Sangtye Aika

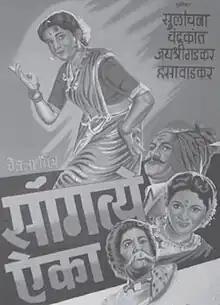
Theatrical release poster

Sangtye Aika is an Indian Marathi-language drama film directed and produced by Anant Mane, from a screenplay by Vyankatesh Madgulkar, and featuring Jayshree Gadkar, Dada Salvi, Chandrakant, Suryakant, Hansa Wadkar, Sulochana Latkar and Vasant Shinde. The film was a huge commercial hit, and ran for over 131 weeks in Pune's Vijayanand Theatre and screened almost two years across cities in Maharashtra, a record that was later broken by the Hindi film "Sholay". It served as the inspiration for Wadkar's 1970 autobiography of the same name.